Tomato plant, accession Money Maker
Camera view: vertical (180 deg); turntable rotation: 270 degrees
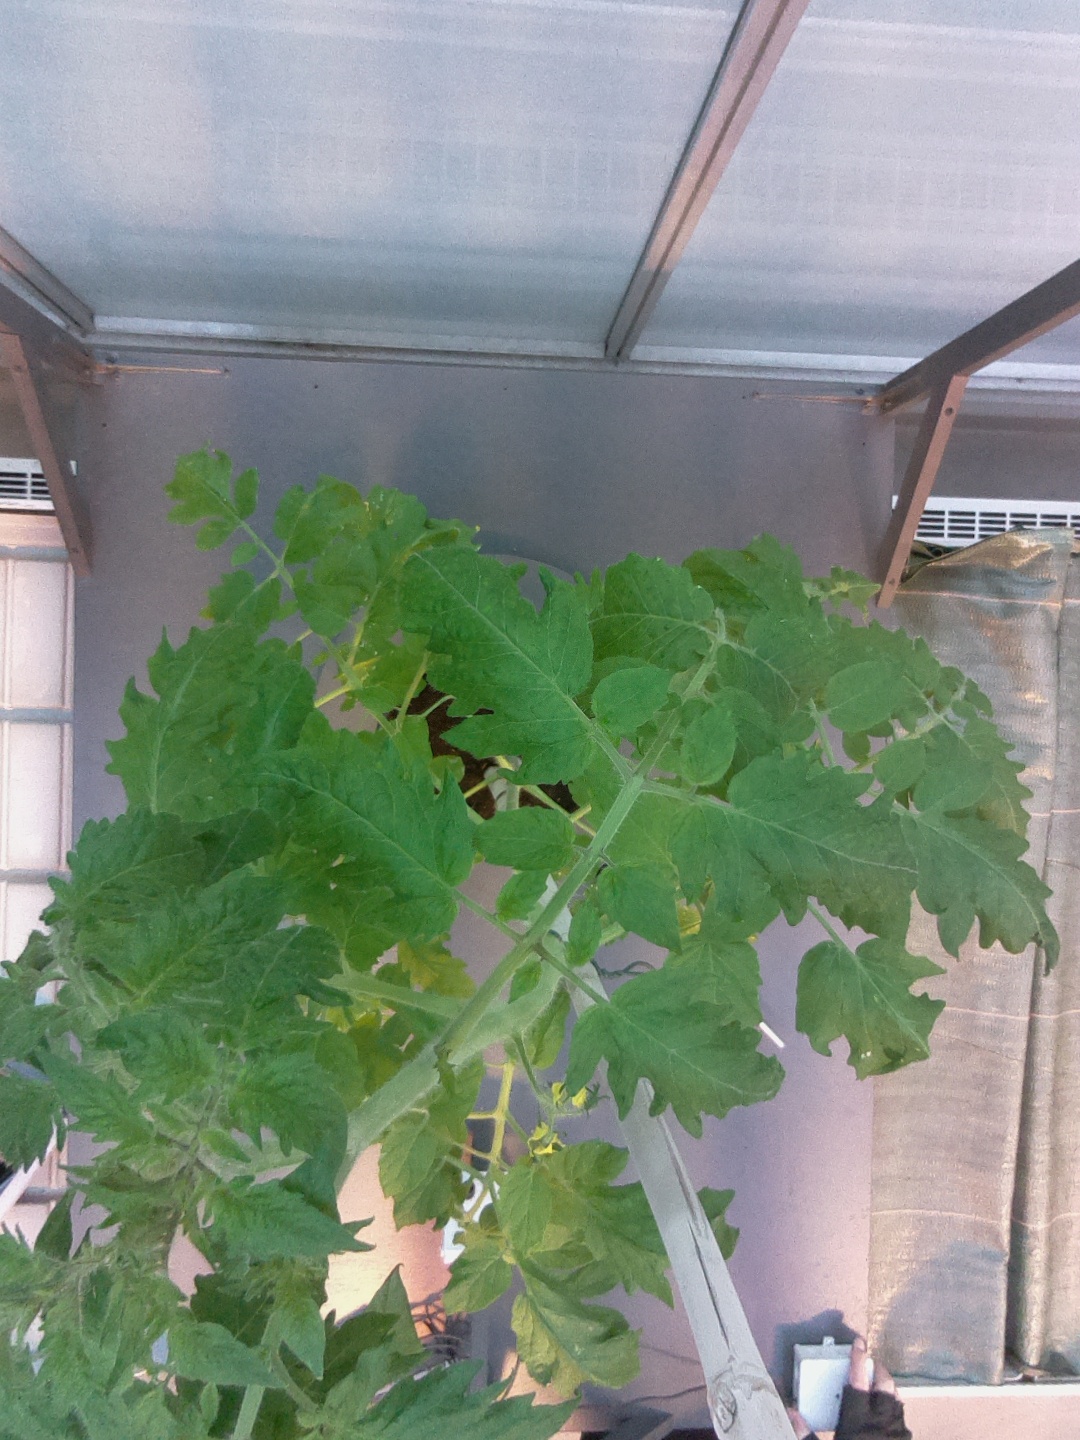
BBCH growth stage 64: 40%-50% of flowers open